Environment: lab
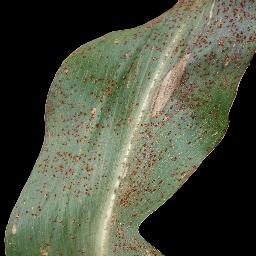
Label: common_rust